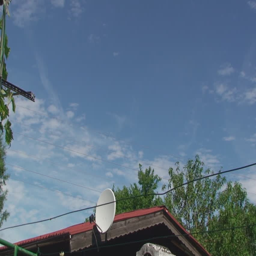
the roof of the house and across the sky fleeing clouds